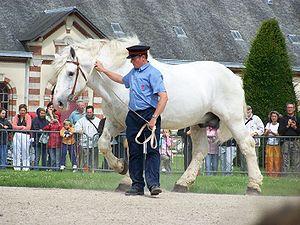
Le Percheron est la plus connue des races de chevaux françaises. Cheval de trait issu selon la légende d'étalons arabes amenés dans le comté du Perche au VIIIᵉ siècle, il résulte plus vraisemblablement d'une longue sélection par ses éleveurs. Sa capacité à déplacer rapidement des véhicules hippomobiles à l'attelage au trot est privilégiée dès la fin du XVIIIᵉ siècle et au début du XIXᵉ siècle, ce qui lui vaut son surnom de « diligencier ». Massivement employé pour les postes et la compagnie des omnibus, avec l'arrivée du chemin de fer, il est sélectionné pour tracter de plus lourdes charges au pas et au trot, en travail agricole et au labour.
Un cheval lourd, ou cheval de boucherie, est un cheval élevé pour son aptitude à donner de la viande. Issus de races de trait autrefois employées pour le travail agricole, ces chevaux sont menacés d'extinction par la motorisation des activités agricoles. Cet état de fait pousse leurs éleveurs à rechercher de nouveaux débouchés économiques. Très faste dans les années 1980 en France, l'élevage du cheval lourd permet de sauvegarder ces races. Il s'est développé en Italie et en Espagne, mais recule en France, depuis le retour d'activités de travail avec les chevaux de trait.